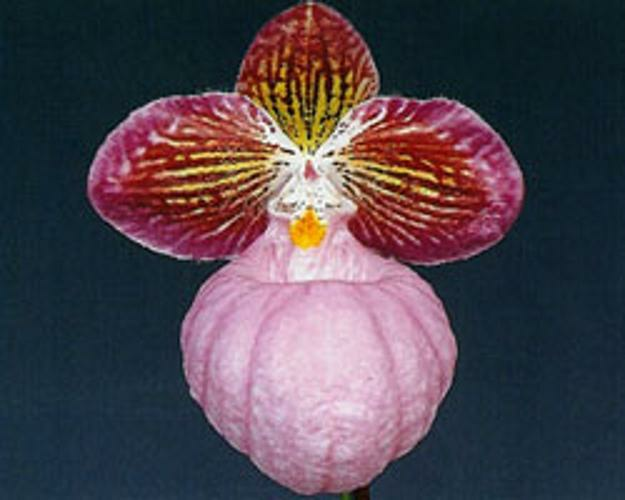
Flower: hard-leaved pocket orchid